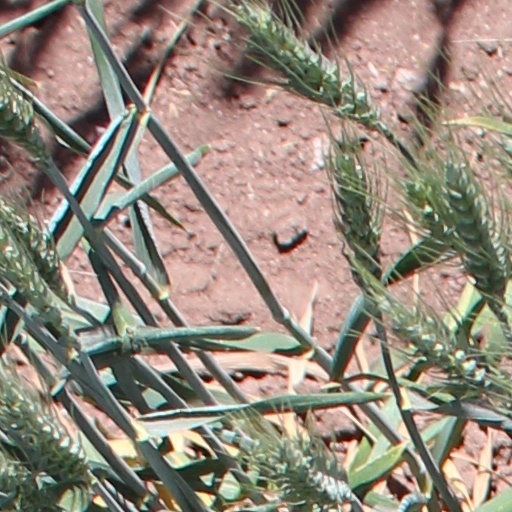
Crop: wheat